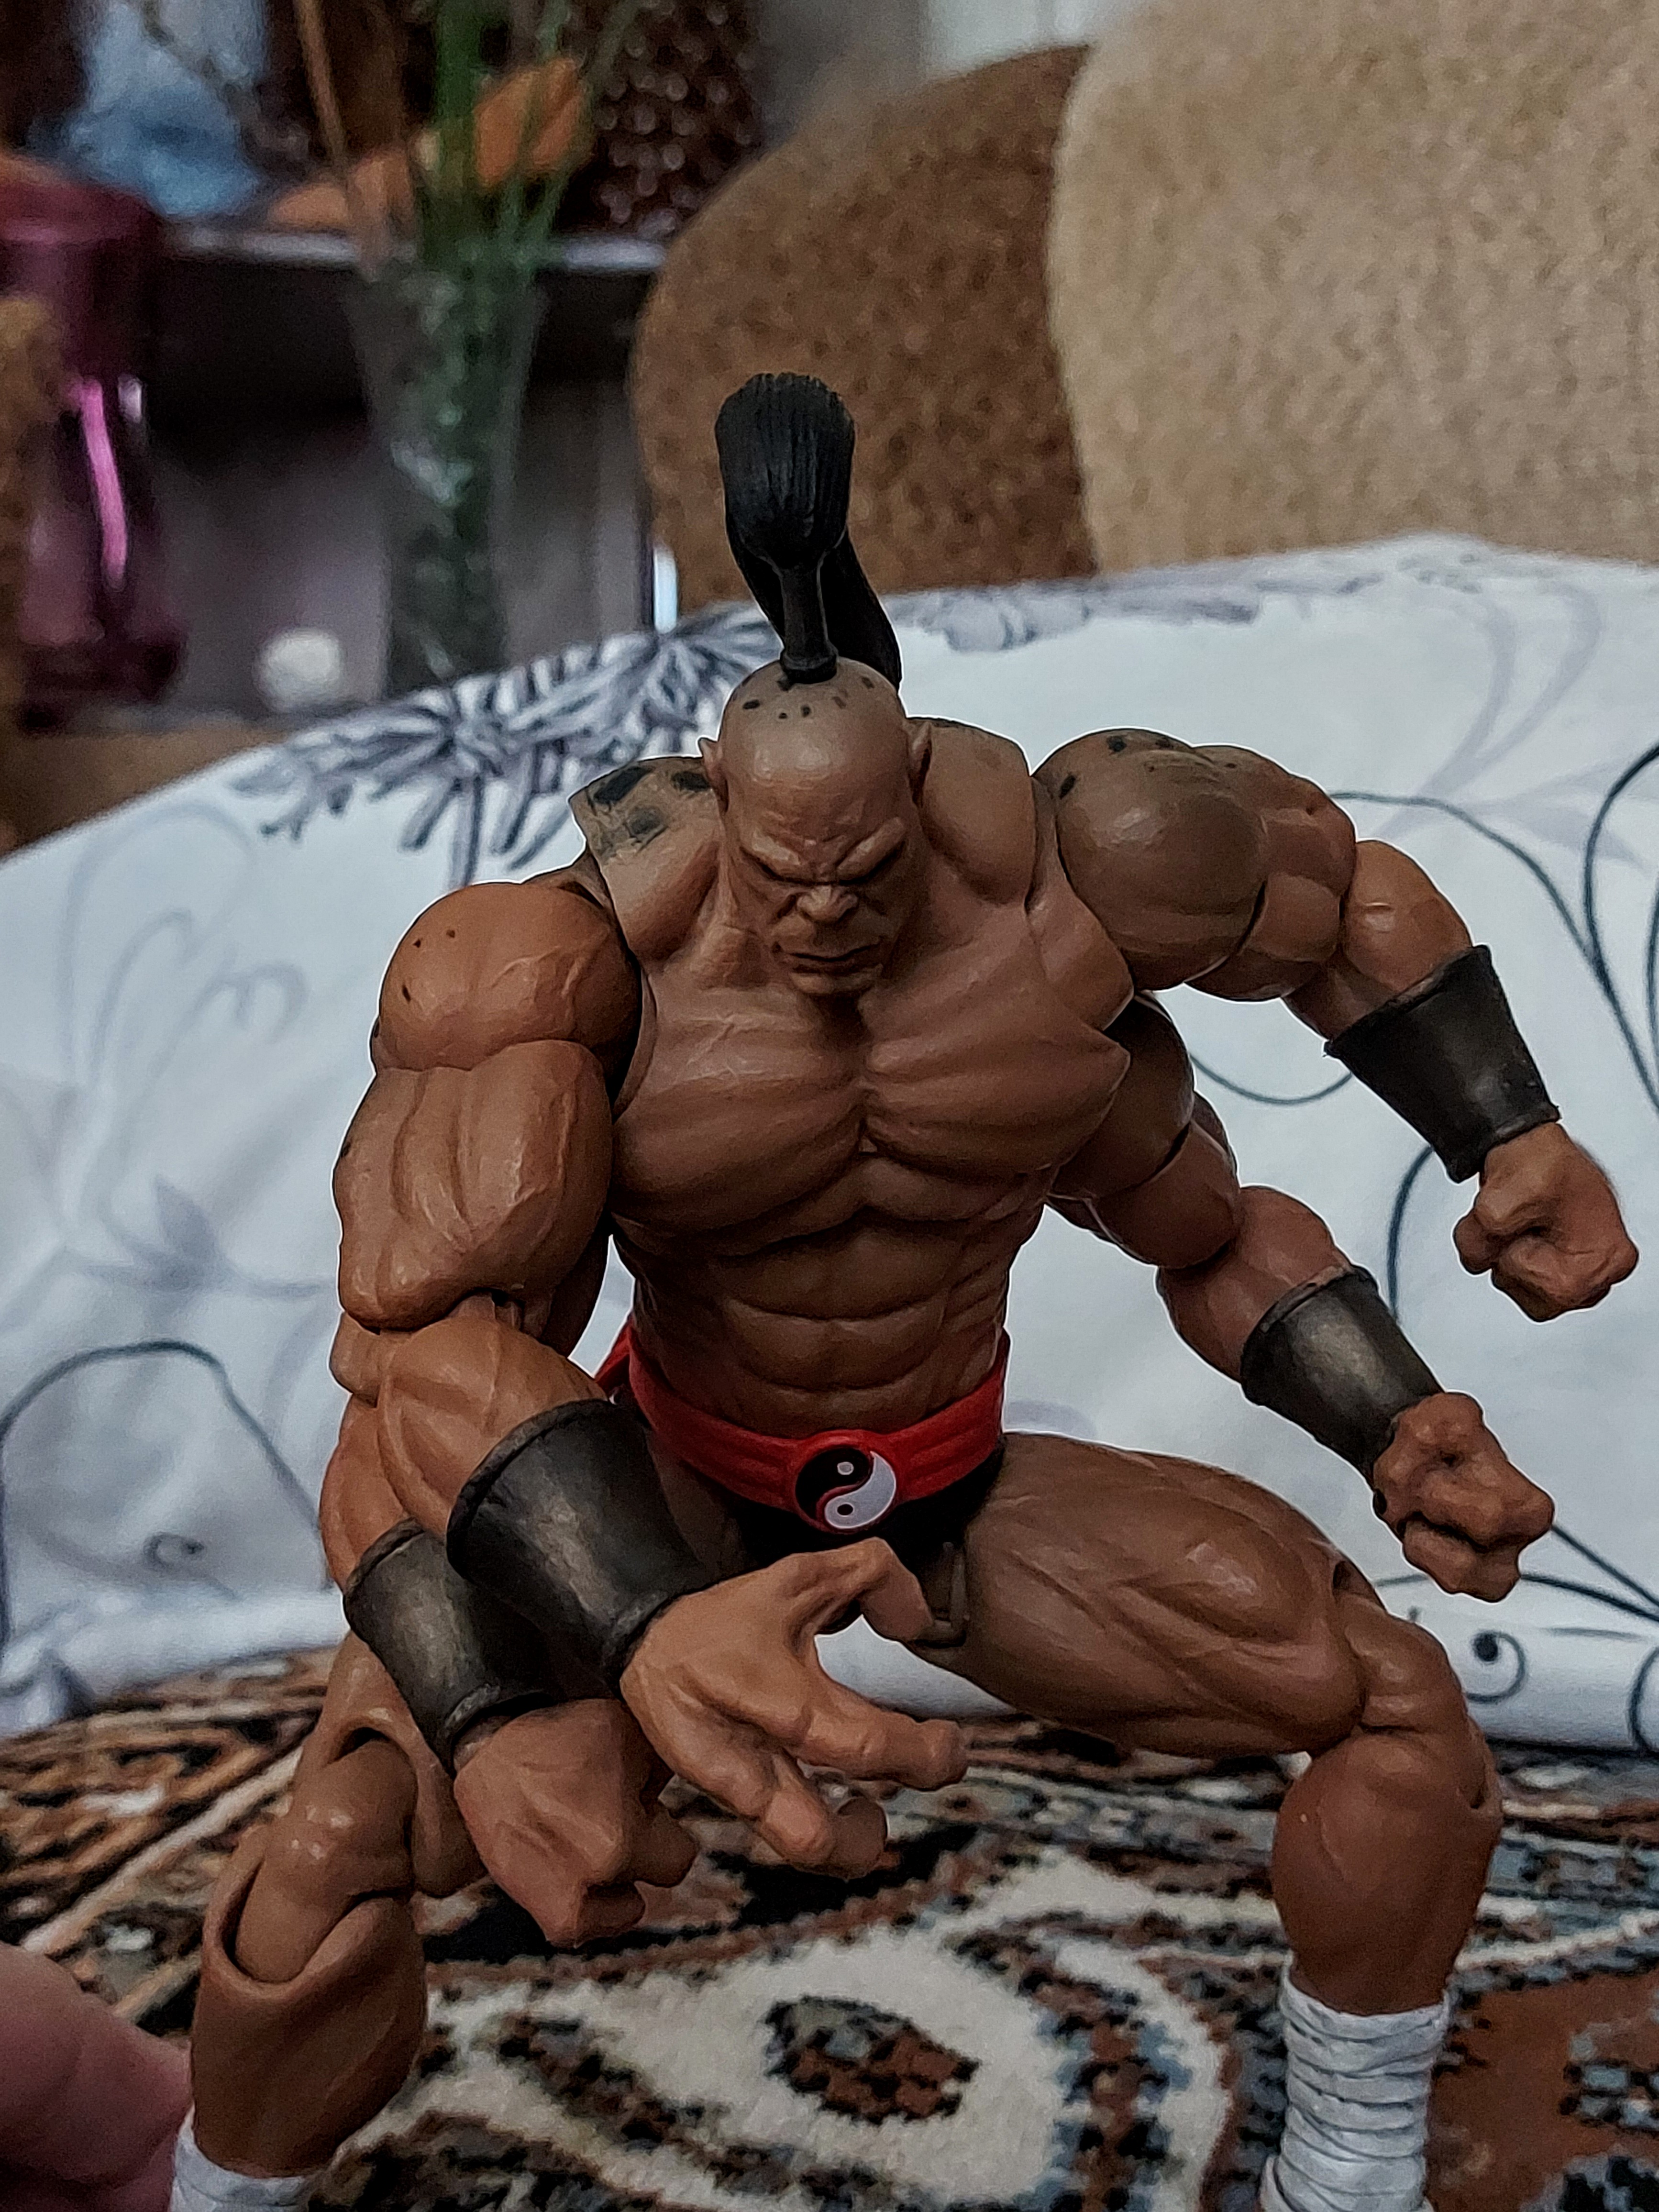
Shokan, storm, collectibles, warrior, fighter, action, figure, toy, bodybuilder, plant, art, wrestling, chest, cartoon, Barechested, event, shorts, fictional character, flowerpot, combat sport, action figure, contact sport, fiction, bodybuilding, competition event, thigh, metal, flesh, abdomen, underpants, wrestler, figurine, room, striking combat sports, physical fitness